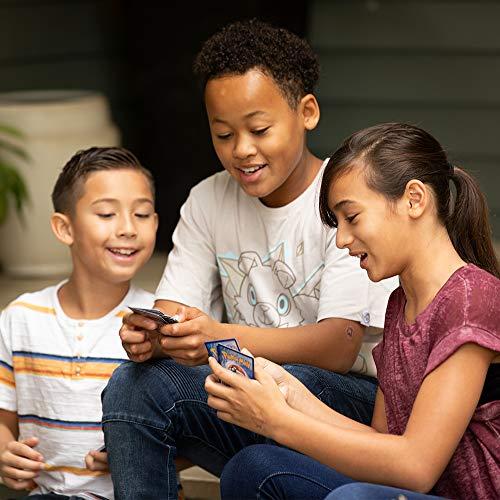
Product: Pokemon TCG: Tag Team Giratina & Garchomp | 4 Booster Pack | 1 Metal Tag Team Gx Marker | 1 of 3 Foil Tag Team Pokémon-GX Tin
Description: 1 of 3 foil tag team Pokémon with special art: Mewtwo and mew-gx, Lucario, and Melmetal-Gx, or garchomp and giratina-gx.
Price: $24.99
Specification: ProductDimensions:2.9x8.1x5.7inches|ItemWeight:13.8ounces|ShippingWeight:13.8ounces(Viewshippingratesandpolicies)|ASIN:B07WDLYJZP|Itemmodelnumber:728192504990|Manufacturerrecommendedage:6yearsandup